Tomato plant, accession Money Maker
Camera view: horizontal (90 deg, fisheye); turntable rotation: 300 degrees
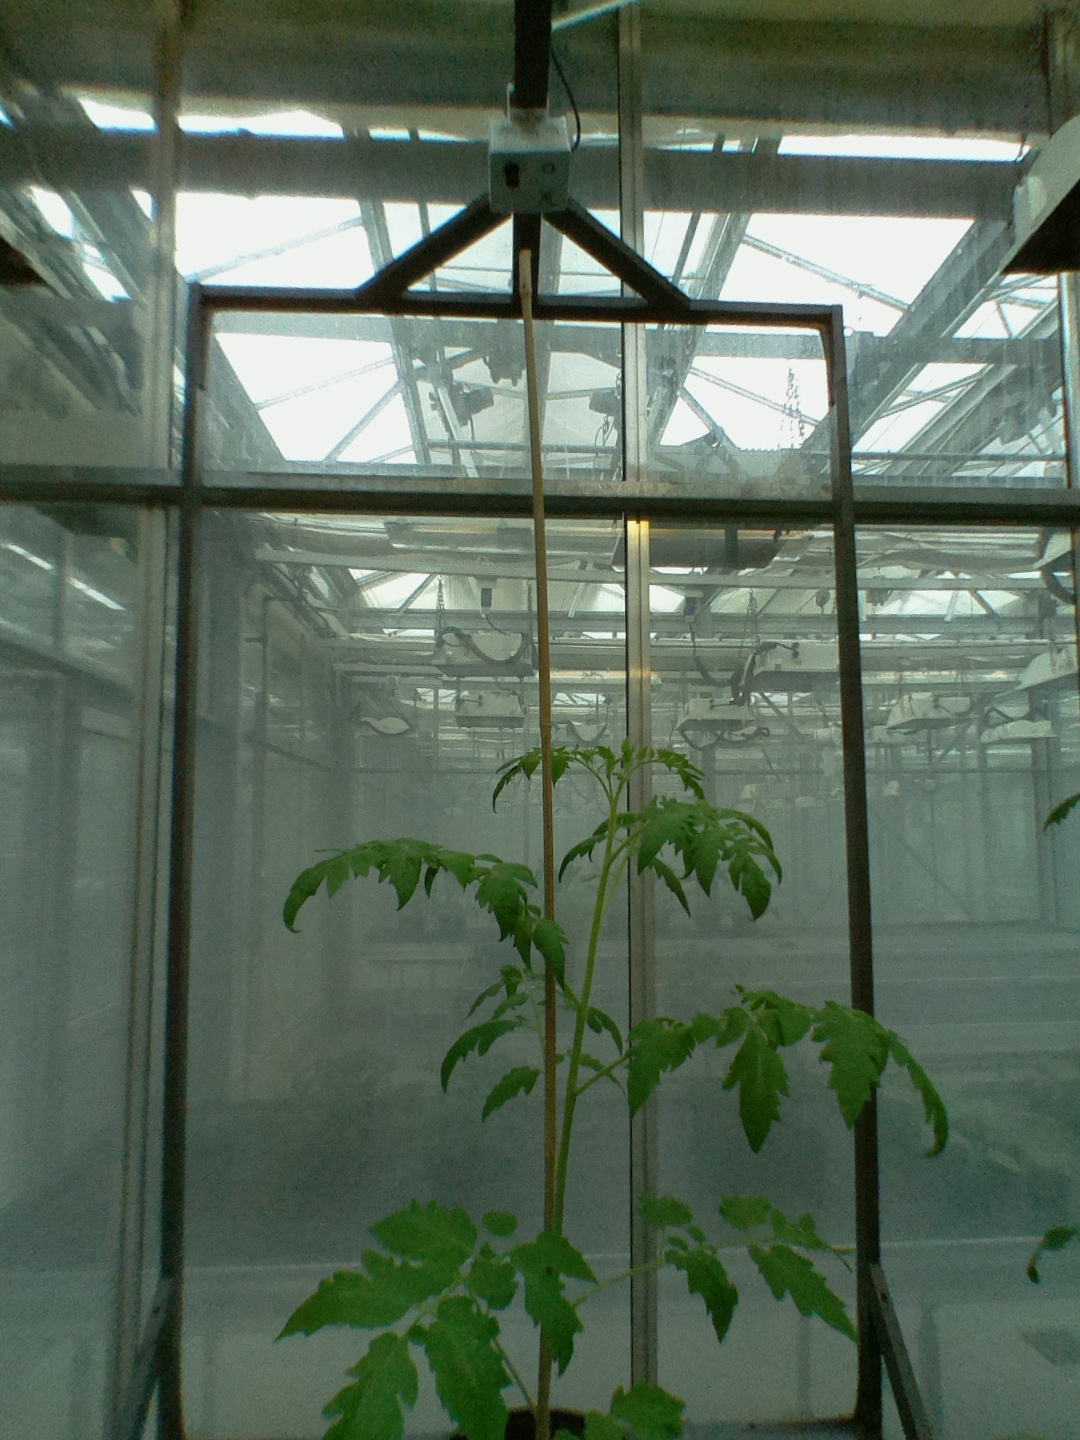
BBCH growth stage 14: 8 of true leaves visible